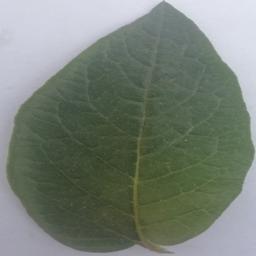
Label: Potato___Healthy